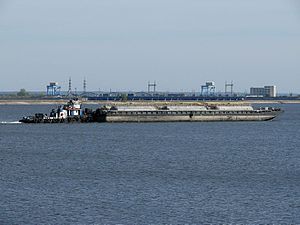
Kanivreservoiret / Billeder
Kanivreservoiret er et vandreservoir på Dnepr, opkaldt efter byen Kaniv i Ukraine, som er beliggende i Kijev og Tjerkasy oblast. Reservoiret blev skabt i 1972 ved opførelsen af Dnepr vandkraftværket.